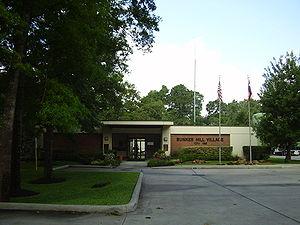
La ville de Bunker Hill Village est située dans le comté de Harris, dans l’État du Texas, aux États-Unis. Elle comptait 16 855 habitants lors du recensement de 2010. Enclavée à l'intérieur de la ville de Houston, elle fait partie des « Memorial Villages ».